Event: Nepal Earthquake
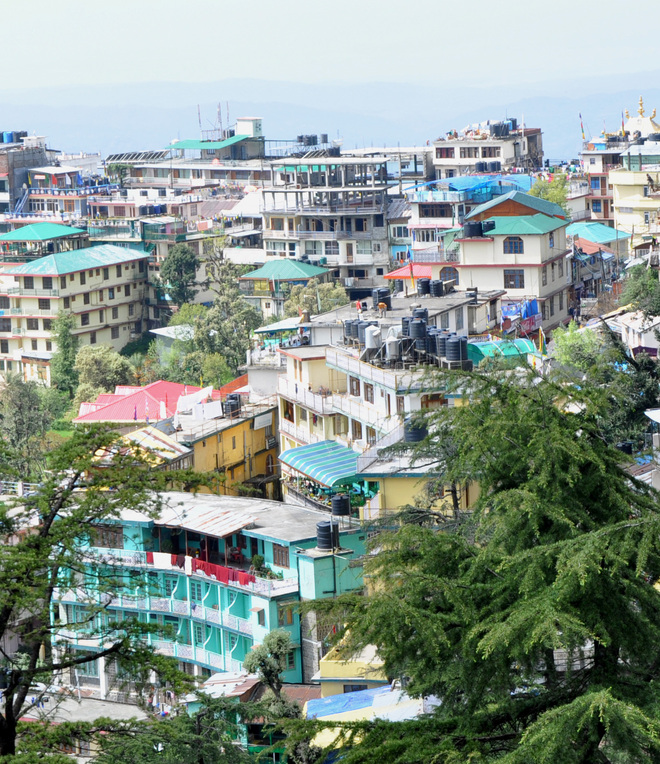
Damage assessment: no_damage